Embraer EMB 110 Bandeirante

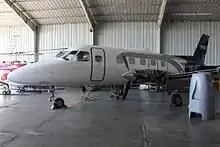
A Bandeirante with its PT6A engine uncovered

Between 1968 and 1990, Embraer constructed a total of 494 aircraft in numerous configurations for a variety of roles. The passenger model first flew on 9 August 1972 and entered commercial service on 16 April 1973 with the now defunct Brazilian airline company Transbrasil. On 8 July 1985, the first aircraft to be operated by the Irish budget airline Ryanair in 1985 was 15-seat EMB 110; the airline continued to operate the type up until 1989. By October 2018, 50 years after its first flight and 498 deliveries, about 150 EMB 110s were still operating at airlines, air taxis, government entities, and air forces around the world. Production of the type came to an end in 1990, the EMB 110 having been superseded by the Embraer EMB 120 Brasilia, a derived successor.